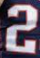
Number: 2